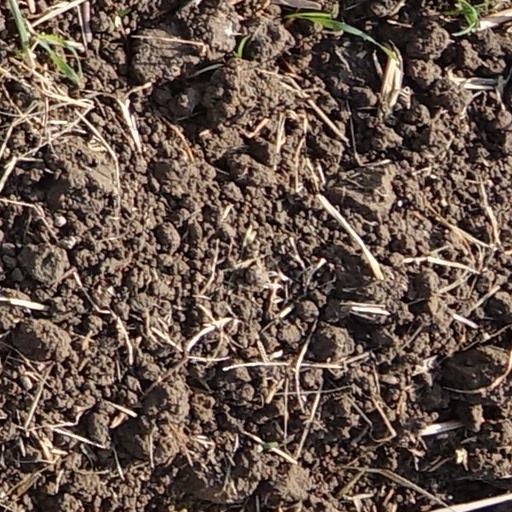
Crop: wheat